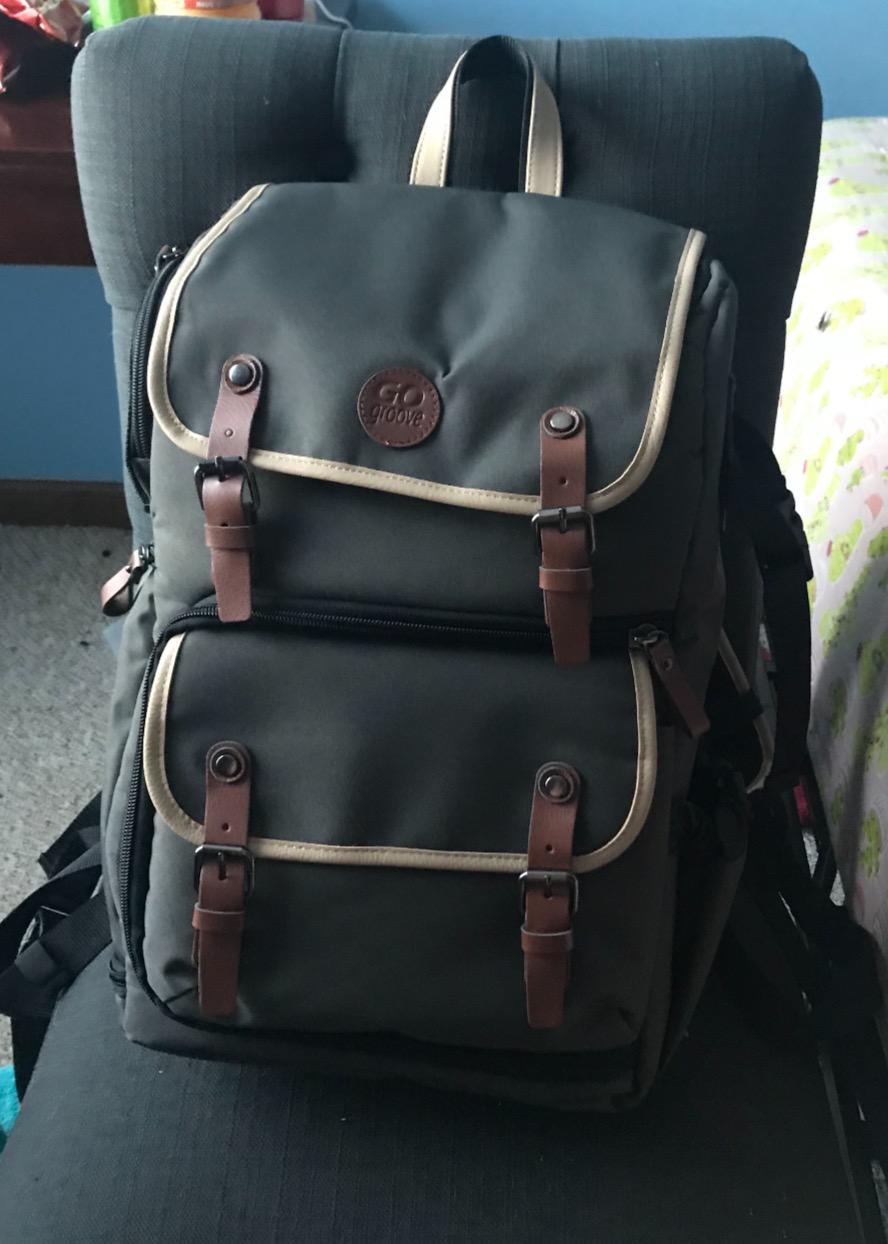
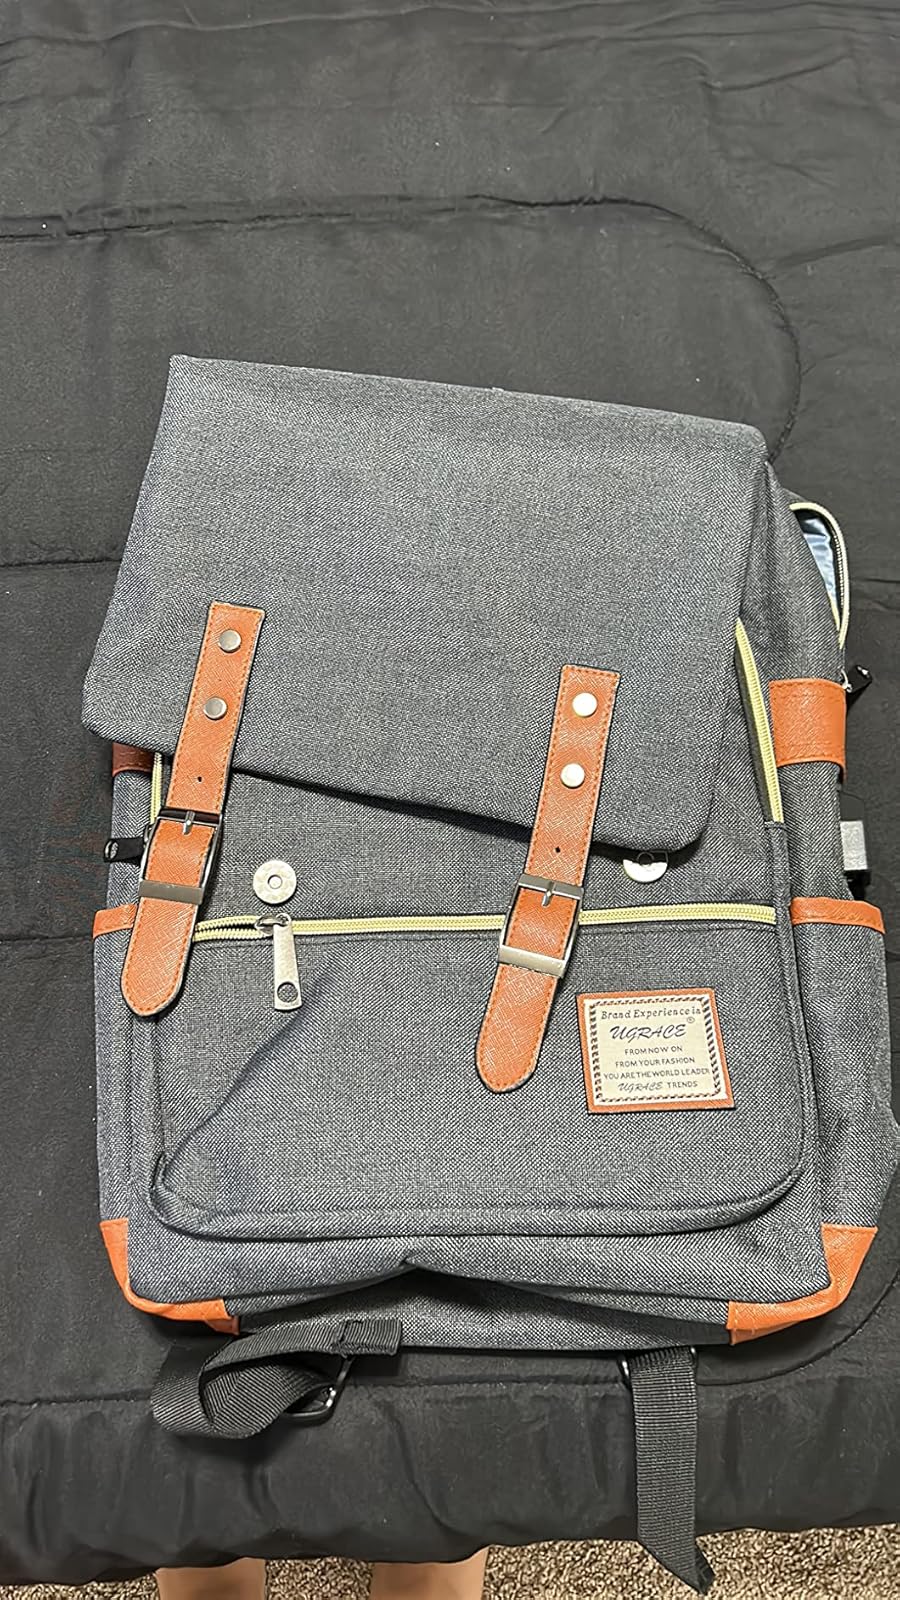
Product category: bag
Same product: no